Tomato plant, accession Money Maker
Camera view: horizontal (90 deg, fisheye); turntable rotation: 330 degrees
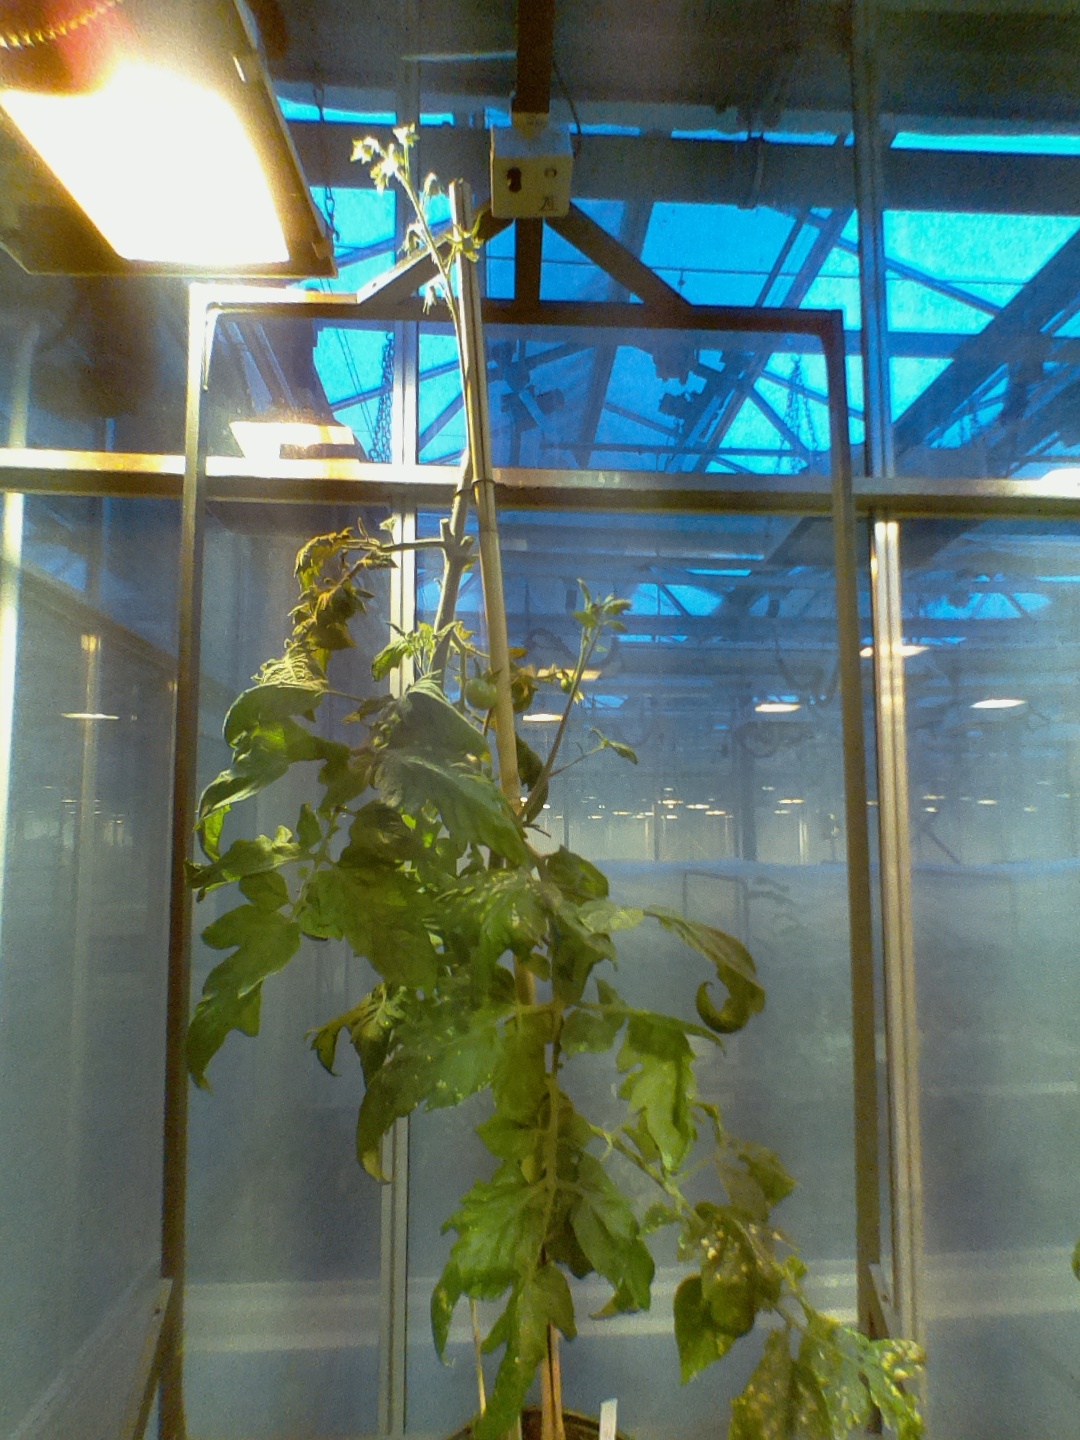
BBCH growth stage 73: 30%-40% of final fruit size